Lutsk

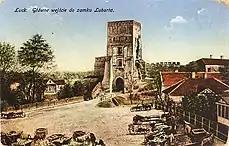
Lubart's Castle on a postcard from 1916

The town began to prosper during the period of Lithuanian rule. Prince Lubart (died 1384), son of Gediminas, erected Lubart's Castle as part of his fortification programme. From 1385, it was part of the Polish-Lithuanian union, yet it remained an object of Lithuanian-Polish rivalry. Polish King Władysław II Jagiełło appointed Polish starosts, brought in Dominican monks and staffed the Catholic bishopric, intending to connect it to the Polish Archdiocese of Lwów, while Lithuanian Duke Vytautas sought to diminish Polish influence and develop the city to become Lithuania's second capital after Vilnius. Vytautas invited colonists (mostly Jews, Tatars, and Crimean Karaites). In 1427 he transferred the Catholic bishopric from Volodymyr to Luchesk. Vytautas was the last monarch to use the title of "Duke of Volhynia" and to reside in Lubart's Castle.